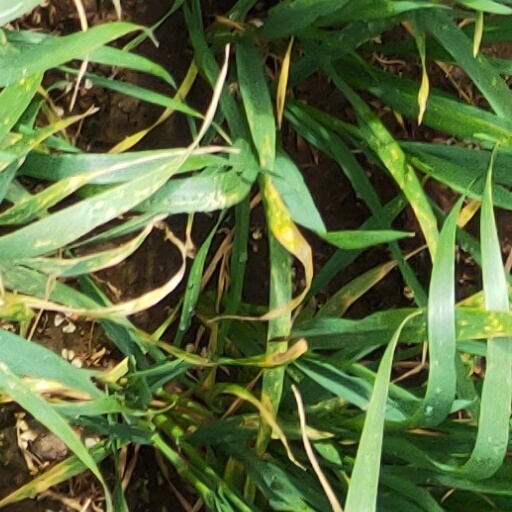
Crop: wheat